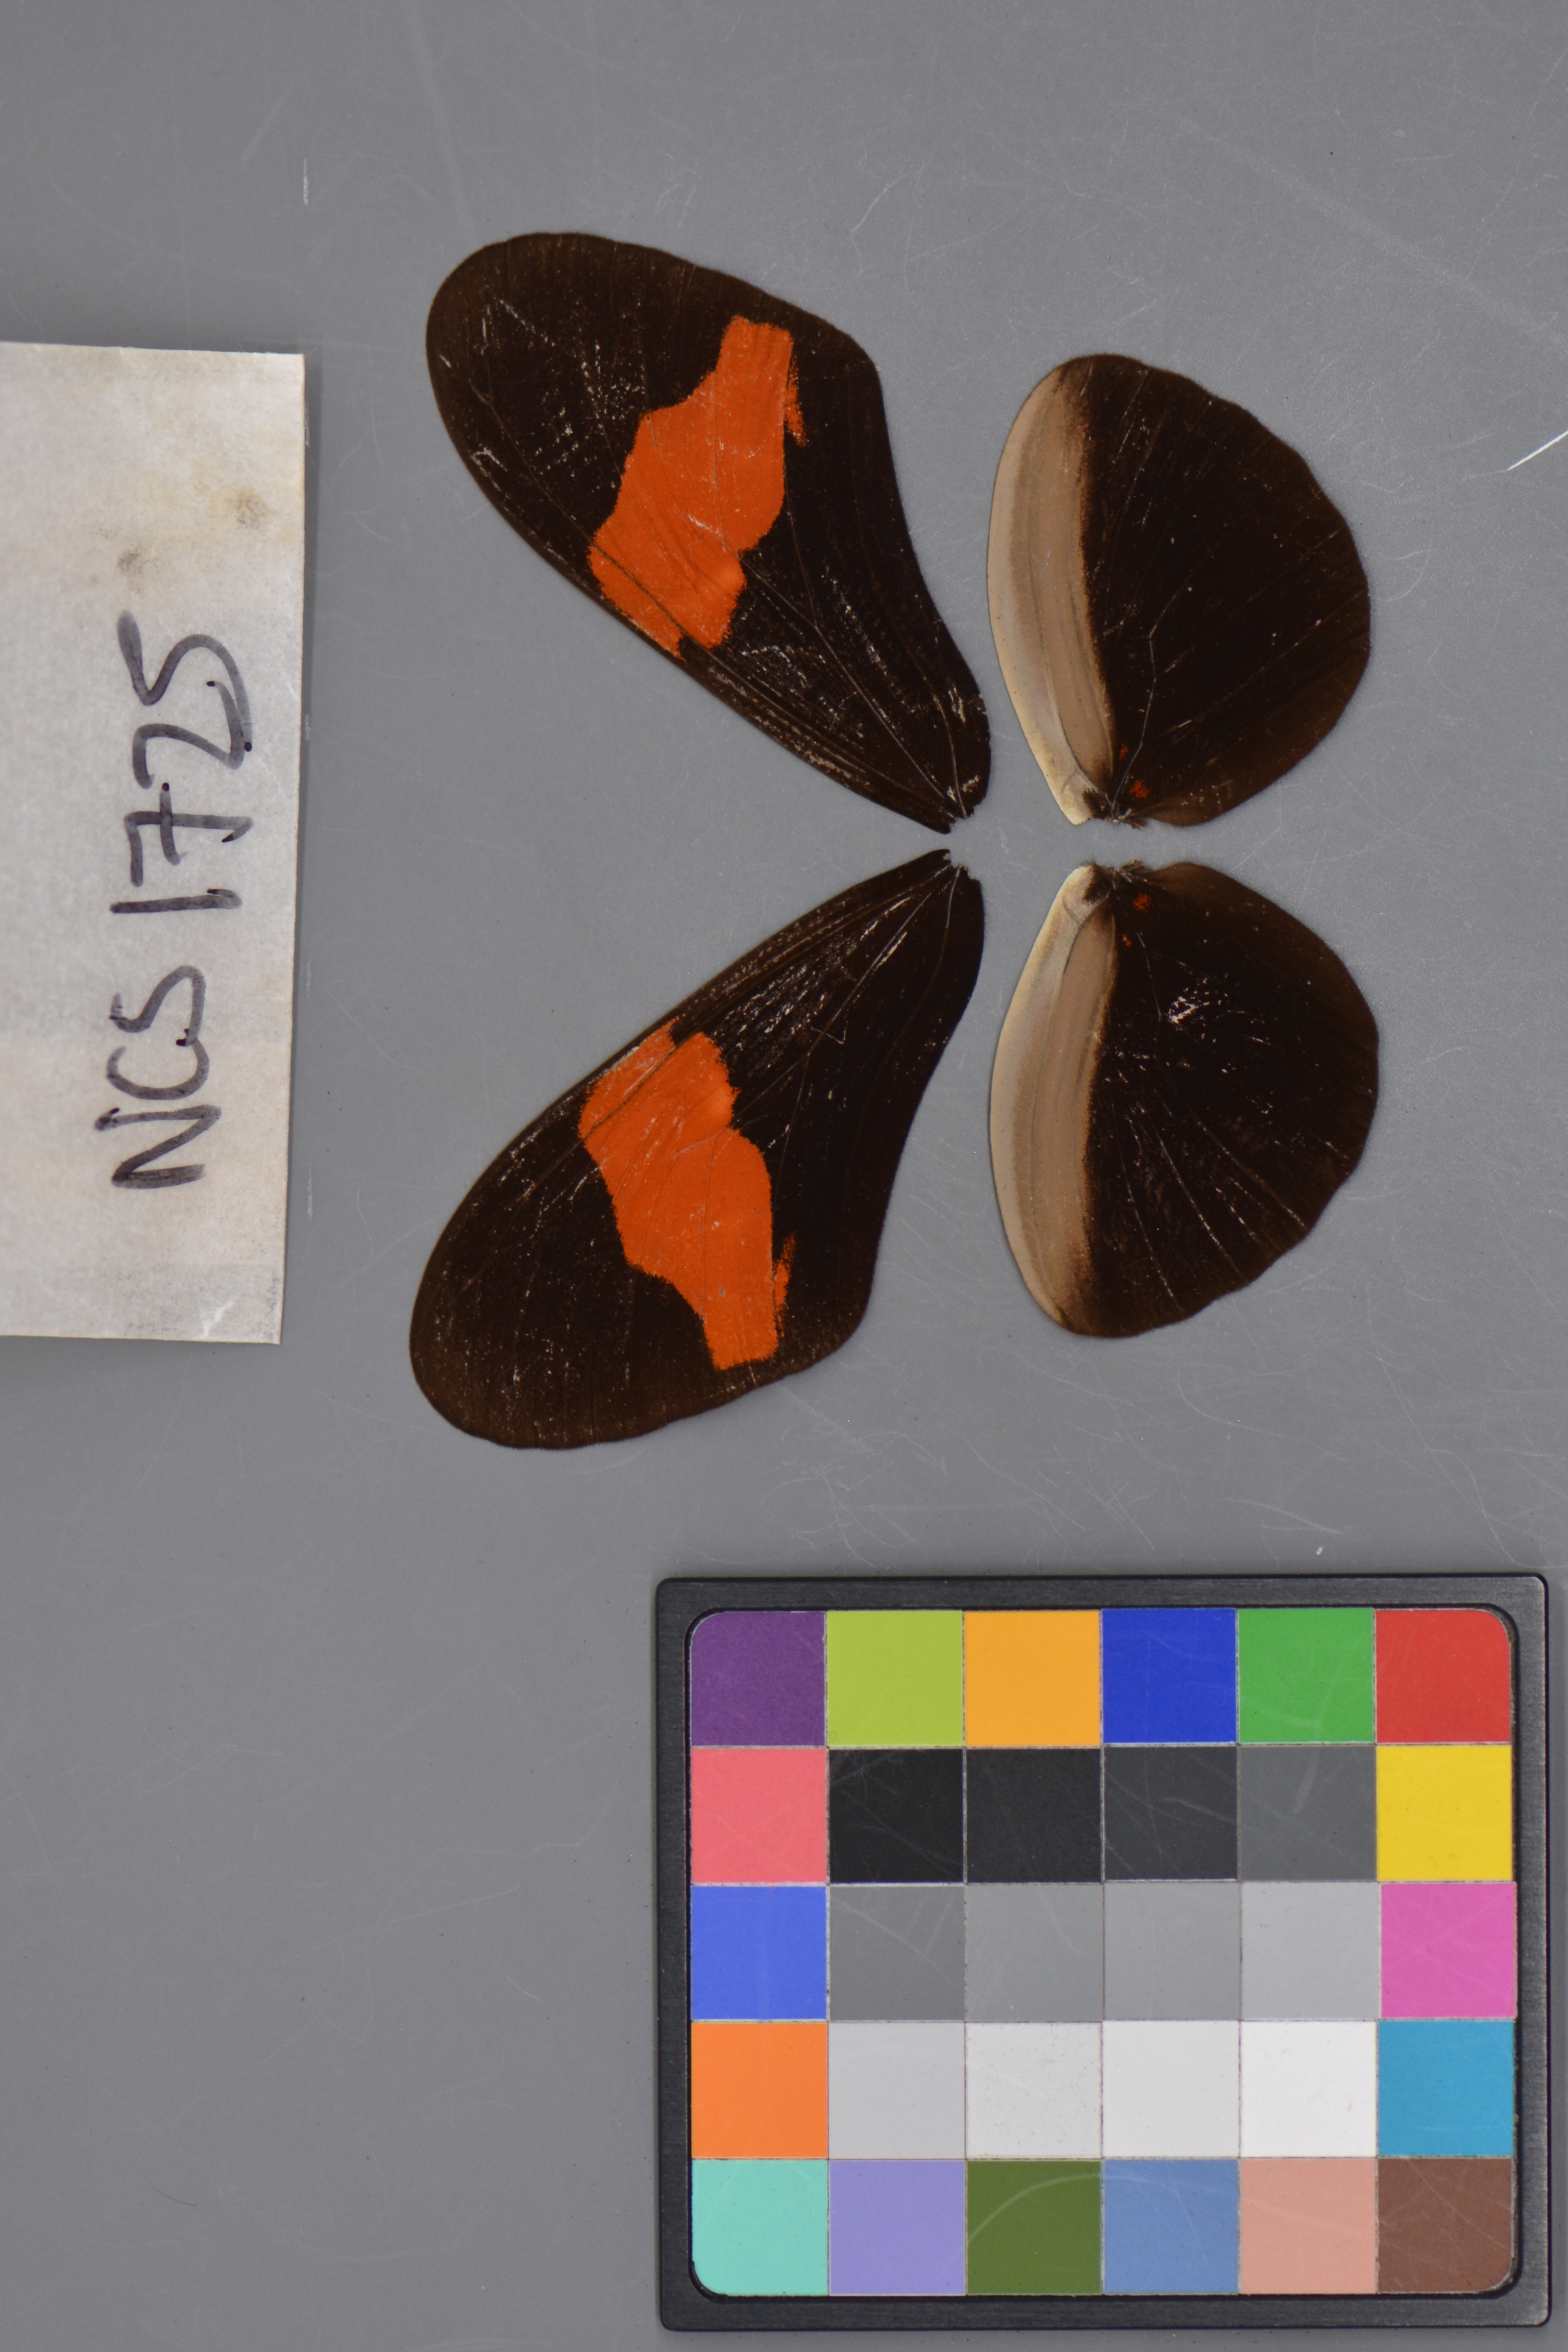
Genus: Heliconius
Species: erato
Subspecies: hydara
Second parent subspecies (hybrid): petiverana
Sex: male
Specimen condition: dorsal
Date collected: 25-Oct-08